Fuego (1969 film)

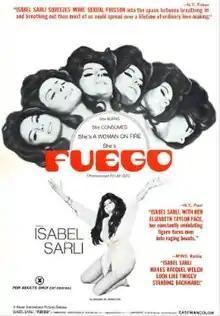
American theatrical release poster

Fuego (Spanish for "fire") is a 1969 Argentine sexploitation film written, produced and directed by Armando Bó and starring Isabel Sarli. It is one of the many erotic films that the couple made between 1959 and 1980.